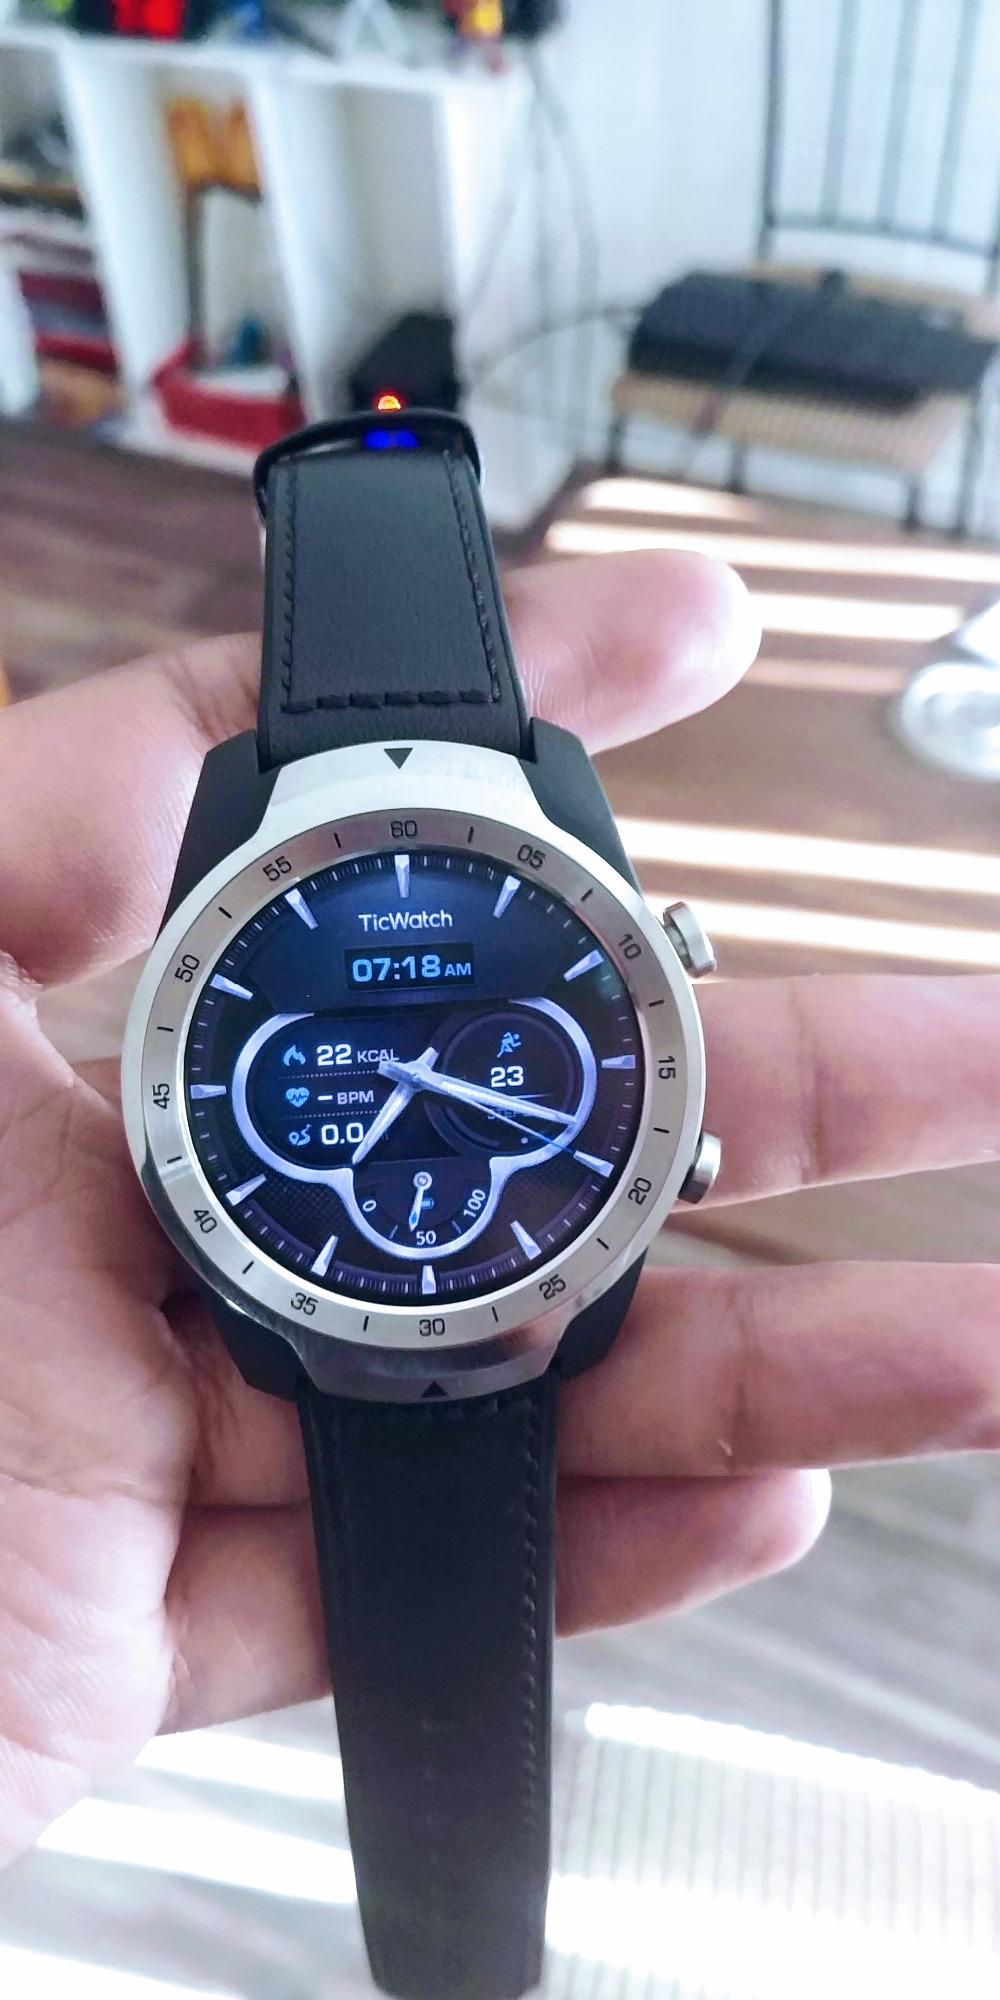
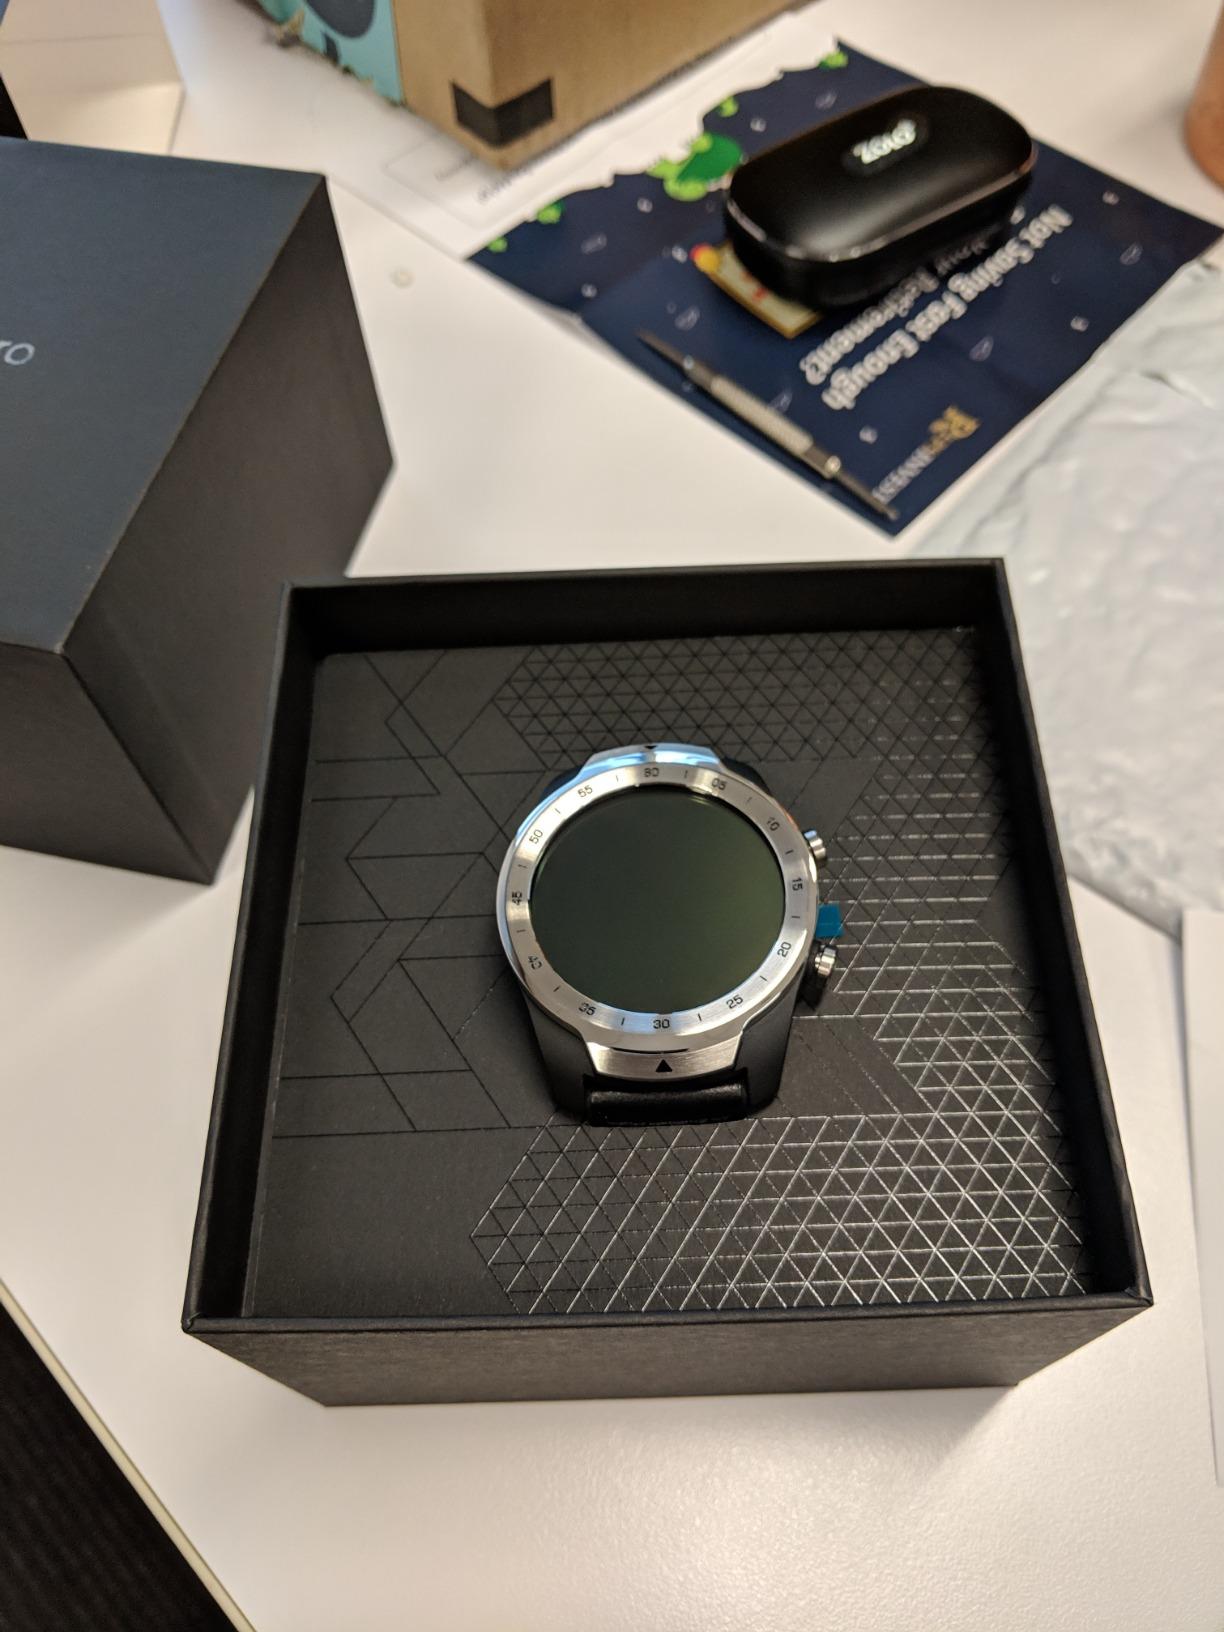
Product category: smartwatch
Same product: yes